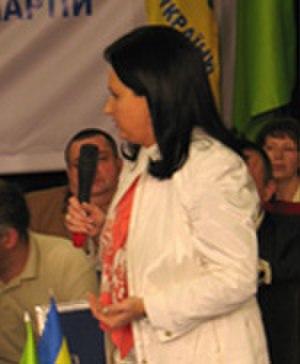
Liudmyla Suprun, née le 7 janvier 1965 à Zaporizhia est une femme politique ukrainienne, candidate en 2010 aux élections présidentielles du pays.